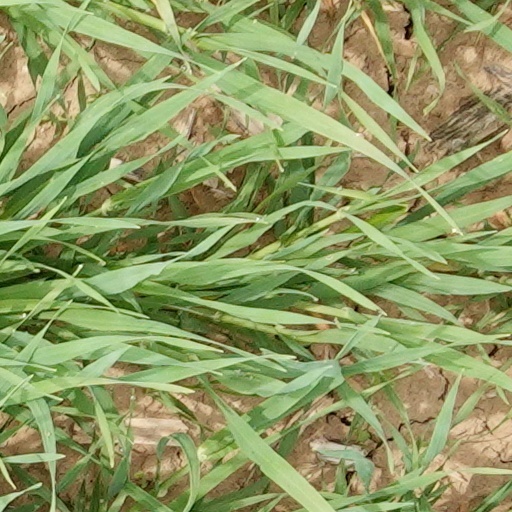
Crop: wheat